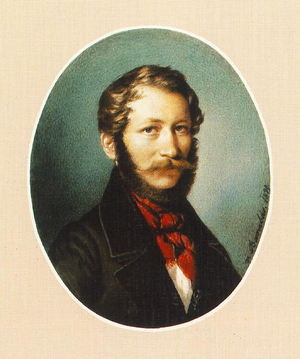
Vilmos Aba-Novák